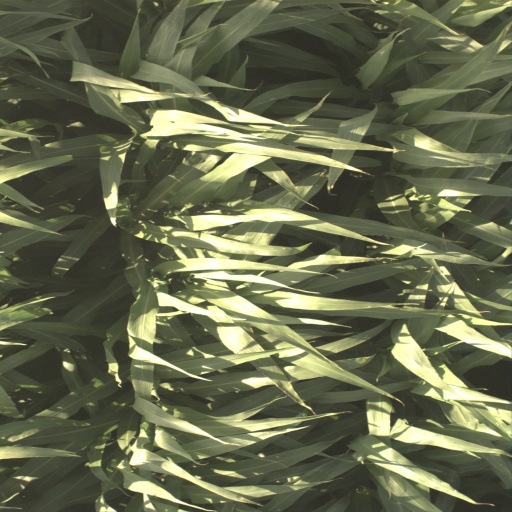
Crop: sorghum